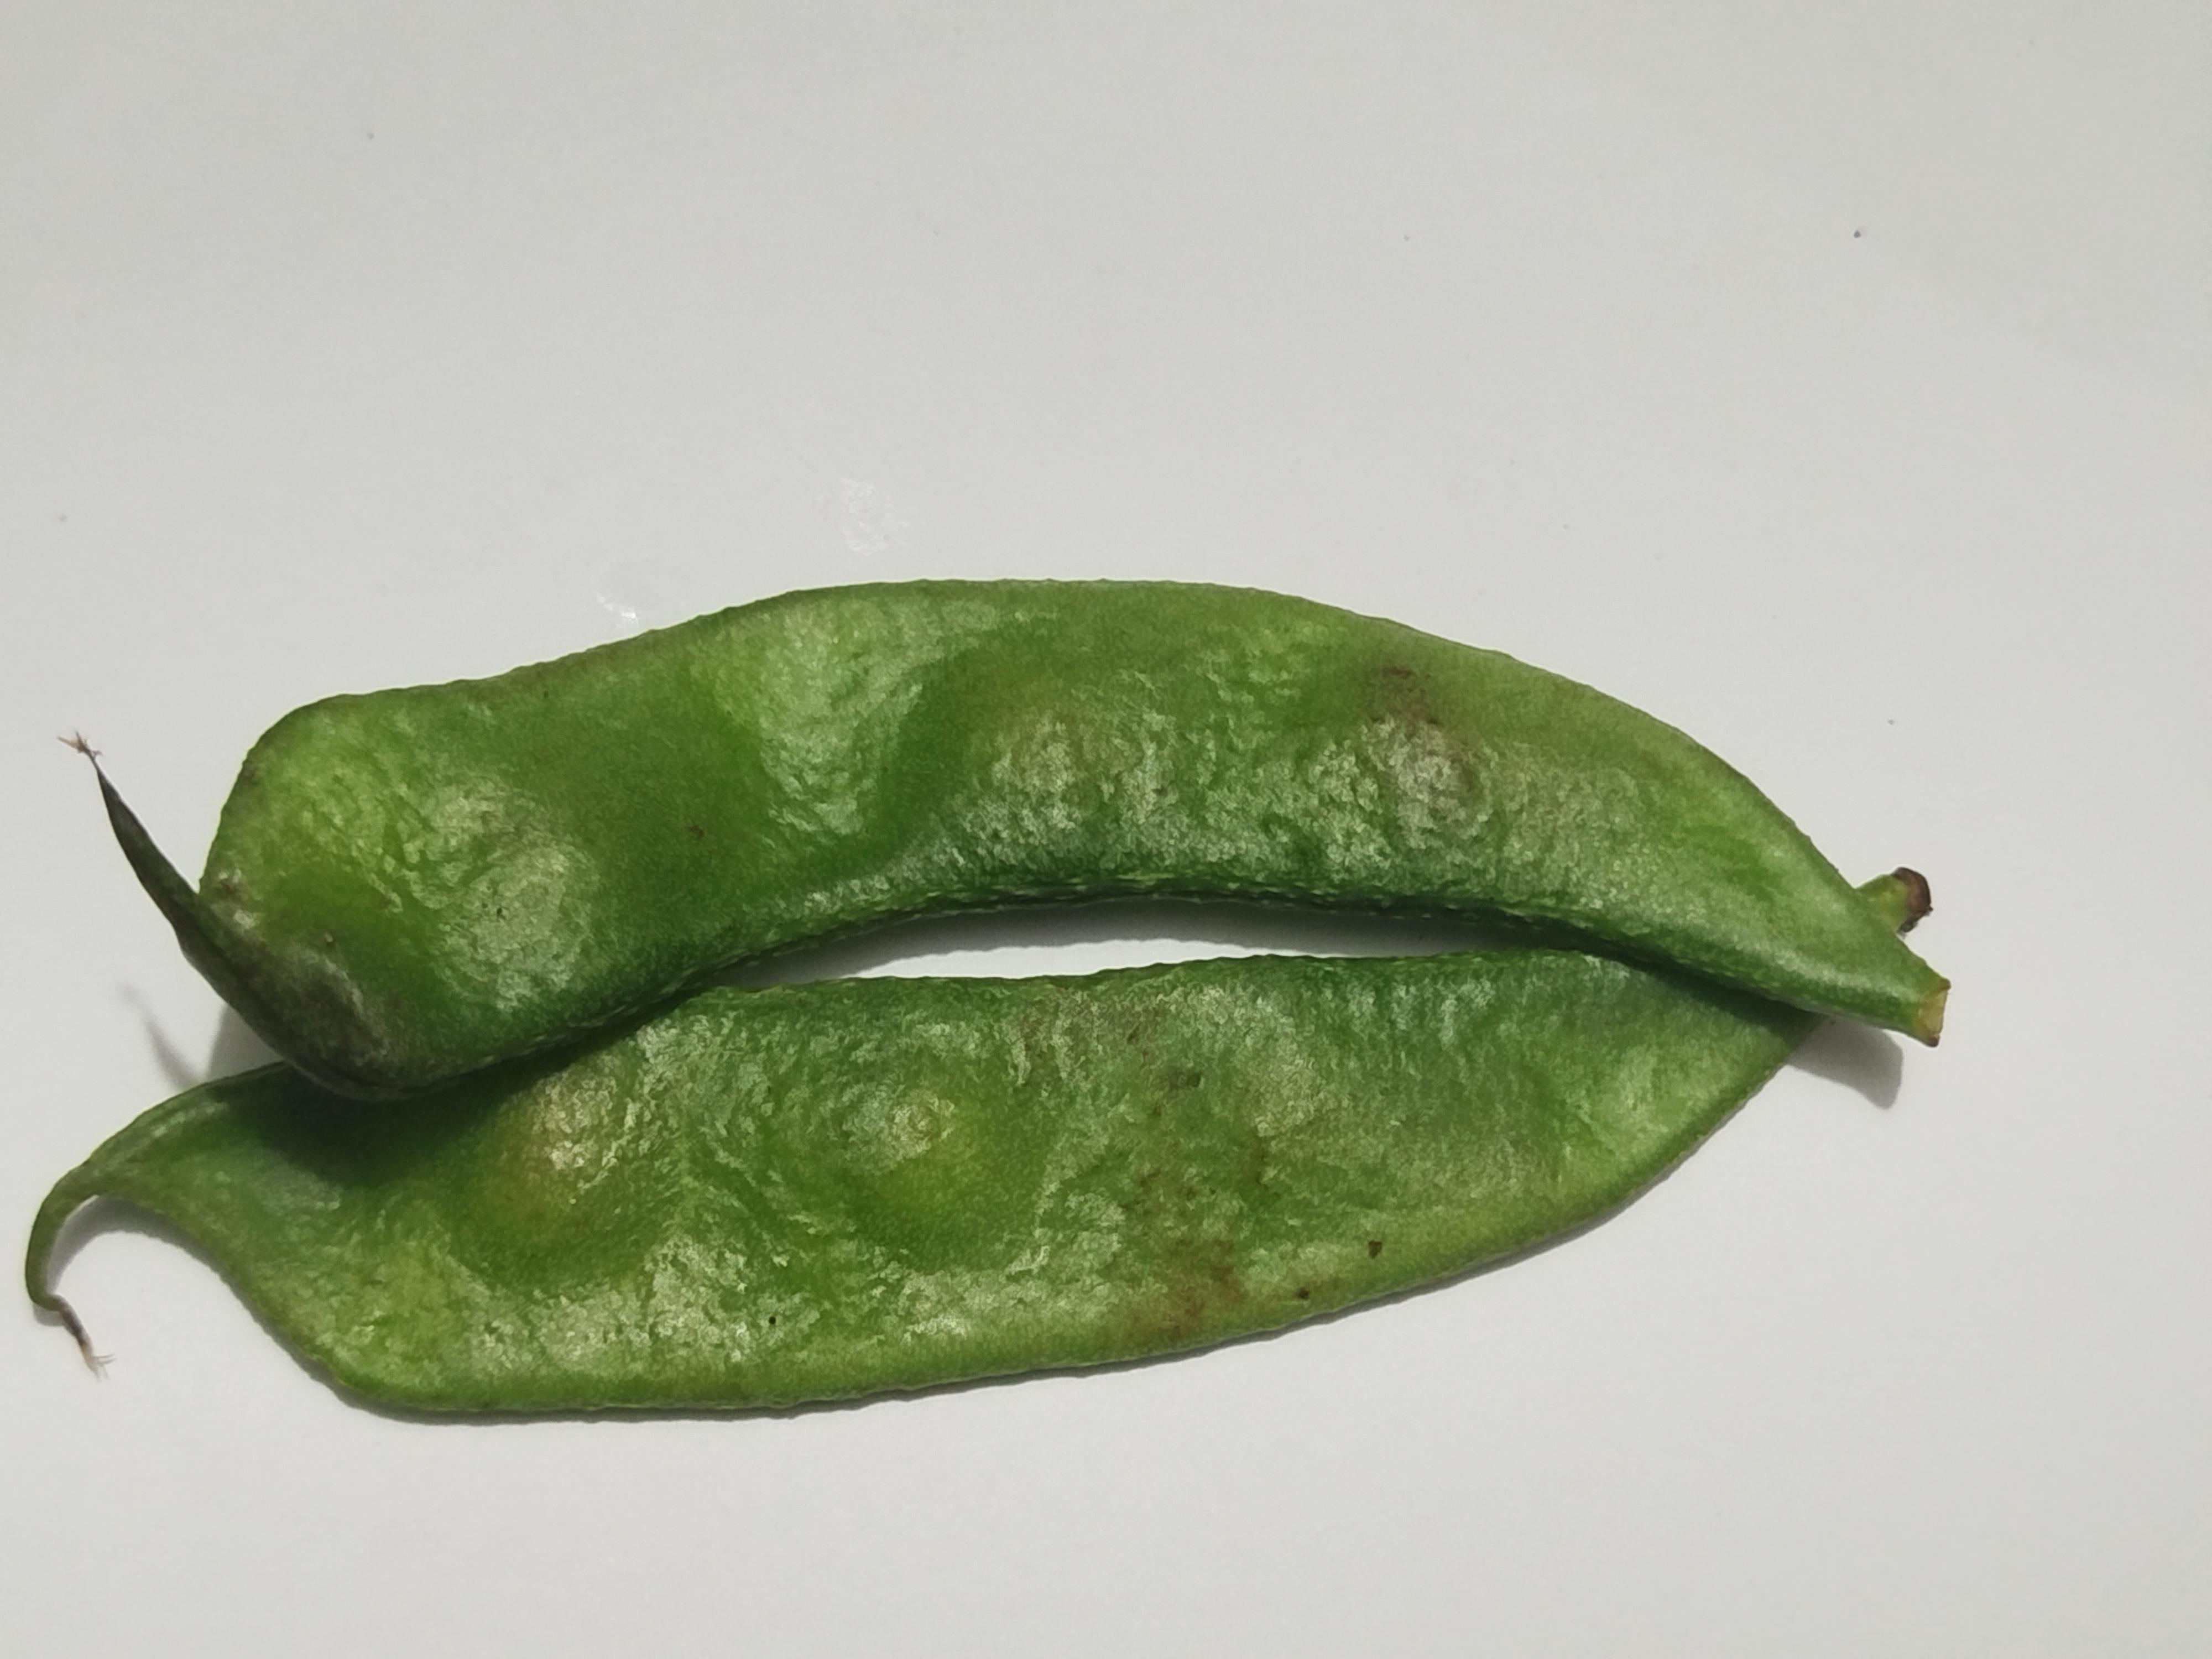
Label: Bean